Health in Mozambique

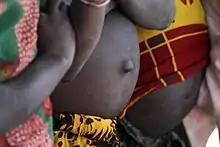
Mozambican children - often bloated bellies are a sign of malnutrition.

According to the World Health Organization (WHO), malnutrition affected 43.7% of Mozambican children between the years of 2005 and 2011. The primary causes of malnutrition in Mozambique are poor diets, insufficient food intake, and multiple and/or reoccurring infectious diseases. Similarly, in 2007 study by Cambridge University, it was found that over 2 million children suffer from Vitamin A deficiency, the most prevalent pediatric nutrient deficiency in the country. There has been steady progress over the past 20 years with declining rates of underweight children and deaths by malnutrition and its related consequences. According to a study by Jan Low et al. published in the Journal of Nutrition, Mozambique is combating this deficiency using an integrated approach of both food and supplements.